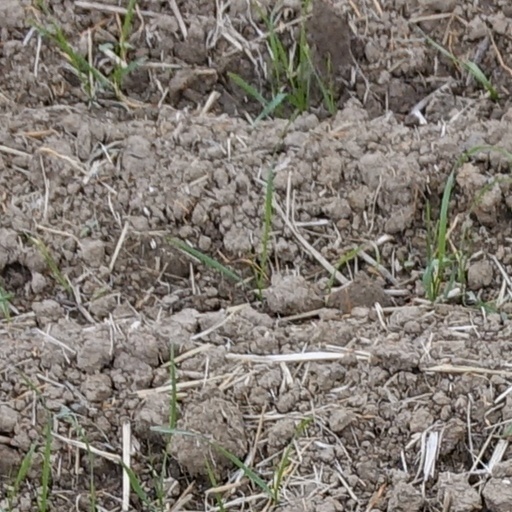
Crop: wheat